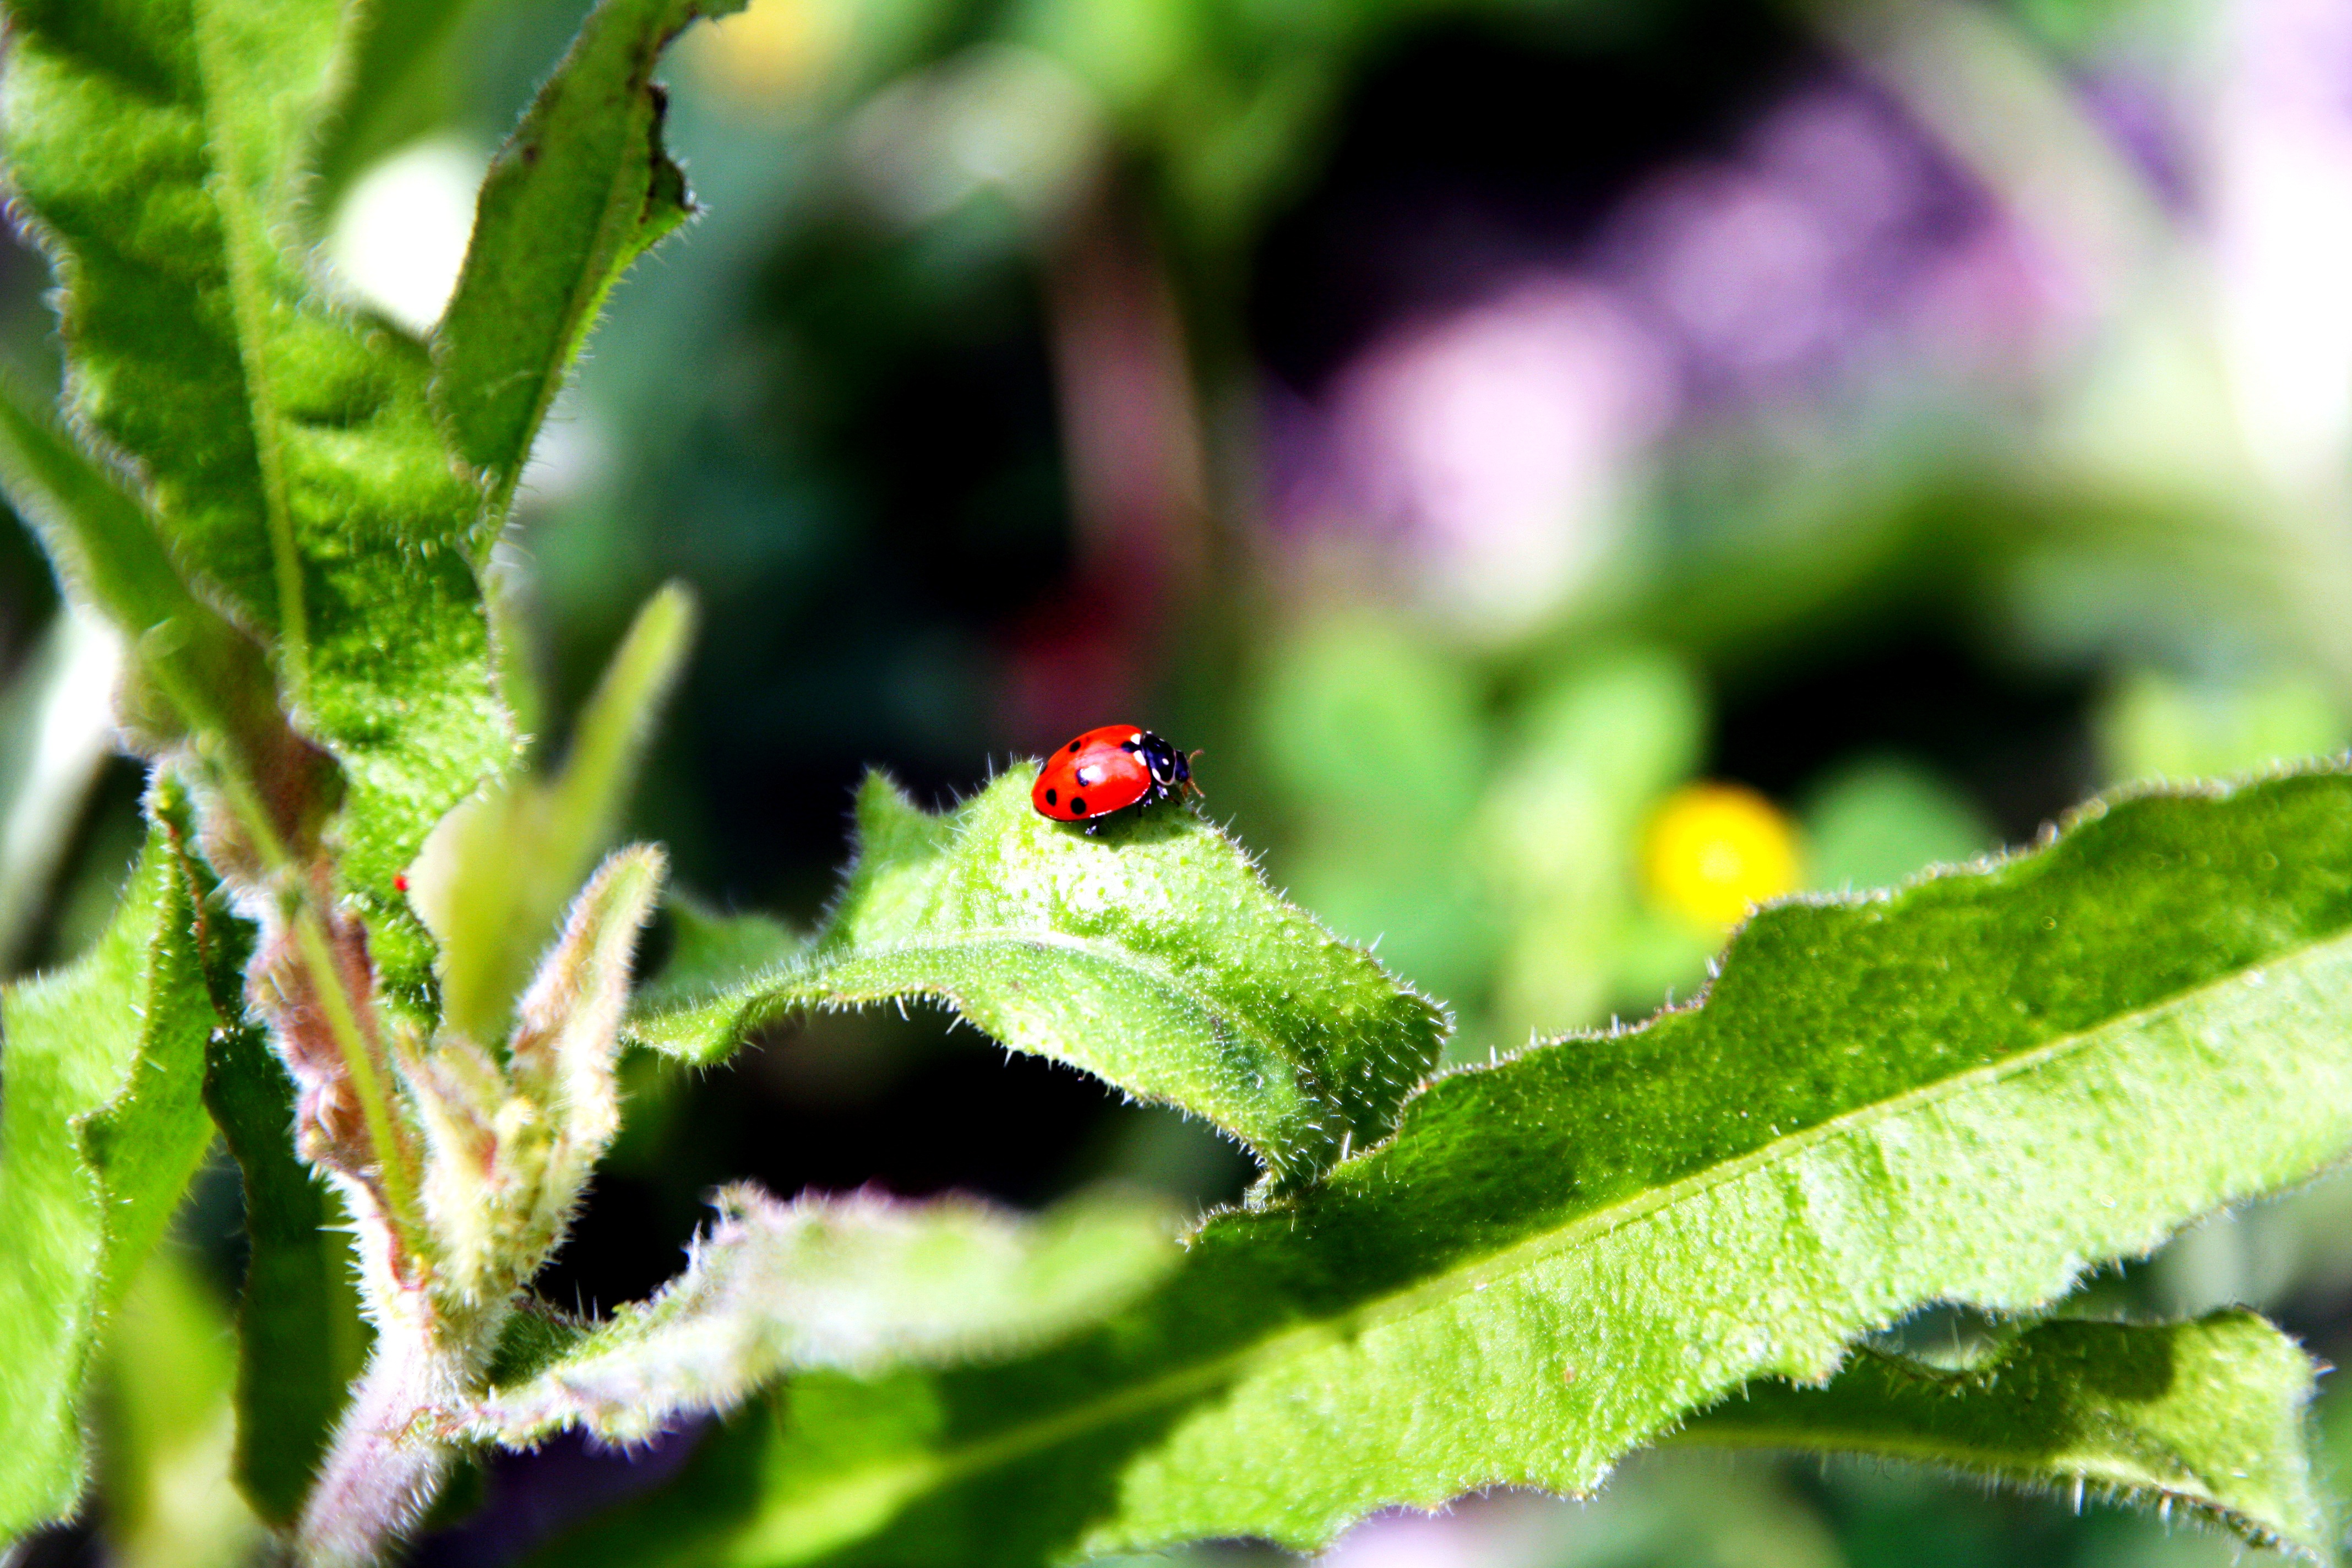
nature, plant, photography, leaf, flower, green, produce, insect, flora, invertebrate, close up, macro photography, flowering plant, land plant, moths and butterflies